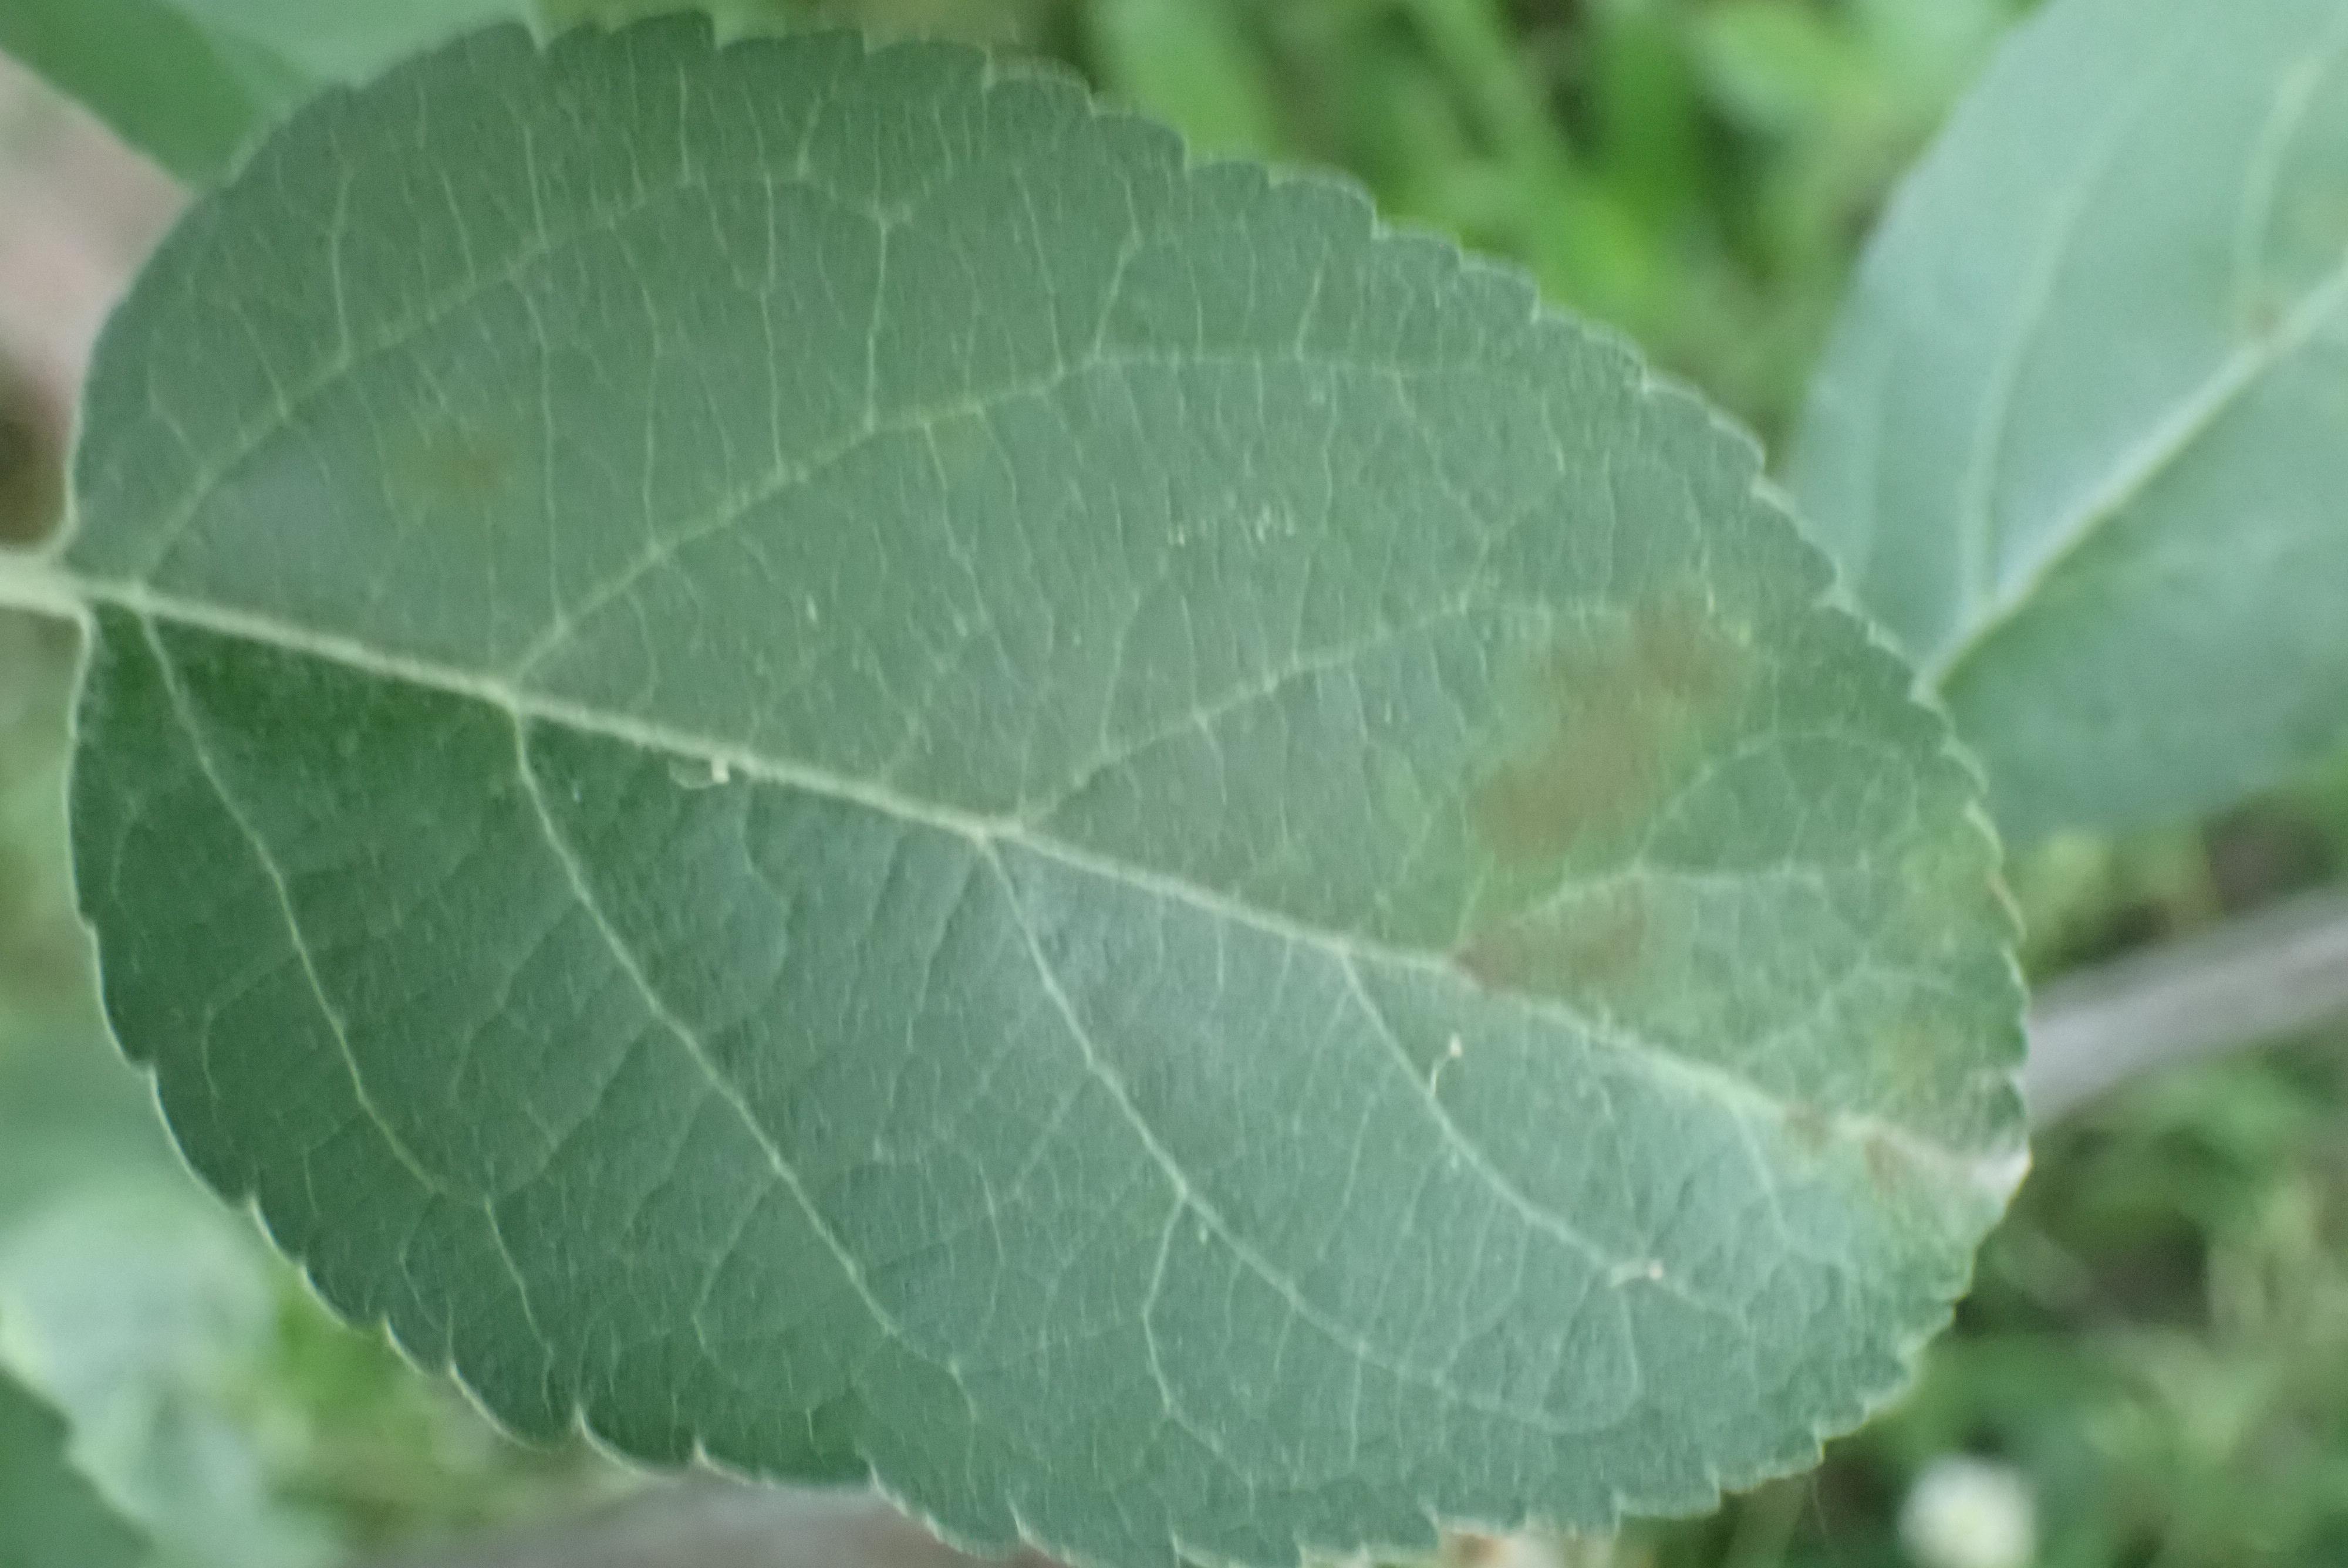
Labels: scab